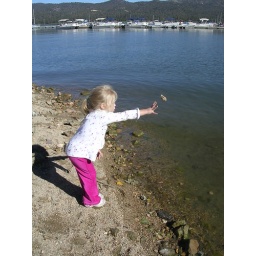
throwing rocks in big bear lake